Cash and Curry (film)

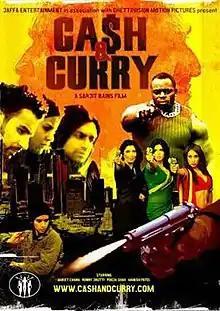
Poster

Cash and Curry is a 2008 British independent comedy film directed by Sarjit Bains and written by Christine Edwards and Manish Patel. It was filmed in December 2006 on location in Harrow, Barnet and Wembley.